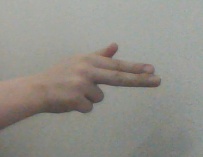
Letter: ghain